Nochlezhka

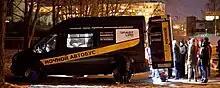
Distribution of food from a Night Bus

Nochlezhka started in 1993 publishing newspaper "Put Domoi" (originally "Na Dne") sold by homeless.